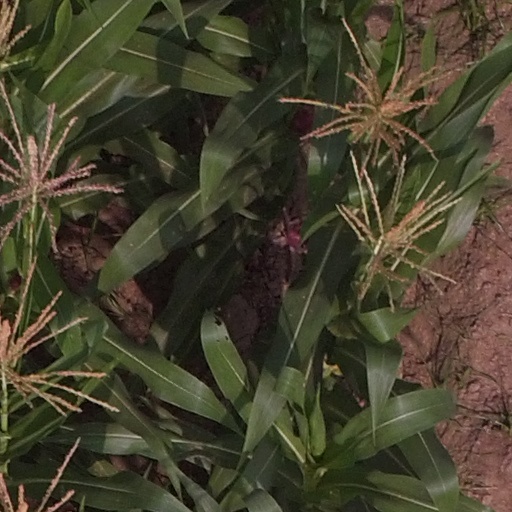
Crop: maize; corn